Meteor Crater

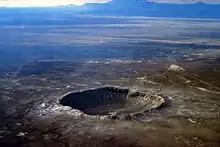
Meteor Crater from the southeast; the uplift around the rim can be seen

Eugene Merle Shoemaker continued investigations at the crater. A key discovery was the presence in the crater of the minerals coesite and stishovite, rare forms of silica found only where quartz-bearing rocks have been severely shocked by an instantaneous overpressure. Shocked quartz cannot be created by volcanic action; the only known mechanisms of creating it are naturally through lightning or an impact event, or artificially, through a nuclear explosion. In 1960, Edward C. T. Chao and Shoemaker identified coesite at Meteor Crater, adding to the growing body of evidence that the crater was formed from an impact generating extremely high temperatures and pressures. He confirmed what F.R. Moulton and H.H. Nininger already proposed: the impact vaporized the vast majority of the impactor. The pieces of Canyon Diablo meteorite found scattered around the site broke away from the main body before and during the impact. Shoemaker published his conclusions in his 1974 book, the "Guidebook to the geology of Meteor Crater, Arizona."